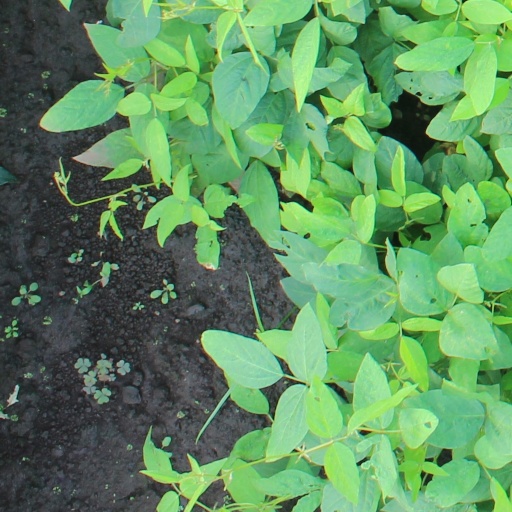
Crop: soybean